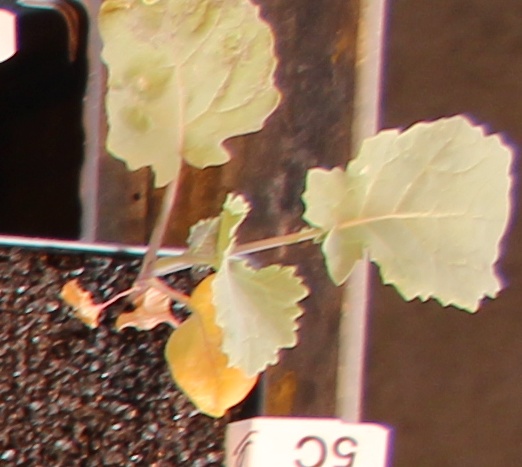
Label: Canola